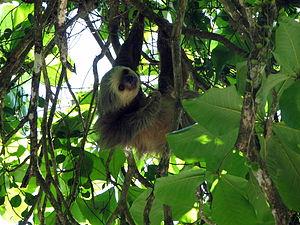
Pilosa est un ordre de mammifères placentaires du super-ordre des xénarthres présents uniquement en Amérique. Il comprend les fourmiliers et les paresseux.
Les Unaus forment le seul genre de la famille des Megalonychidae, dont les espèces sont communément appelées paresseux unaus ou paresseux didactyles. Ce sont des cousins des Bradypodidés dont font partie les paresseux aïs et, à ce titre, ils ont également de longs poils et un métabolisme très lent. La différence la plus visible entre ces deux groupes est que les Bradypodidés possèdent trois doigts à chaque main contre seulement deux pour les Mégalonychidés.